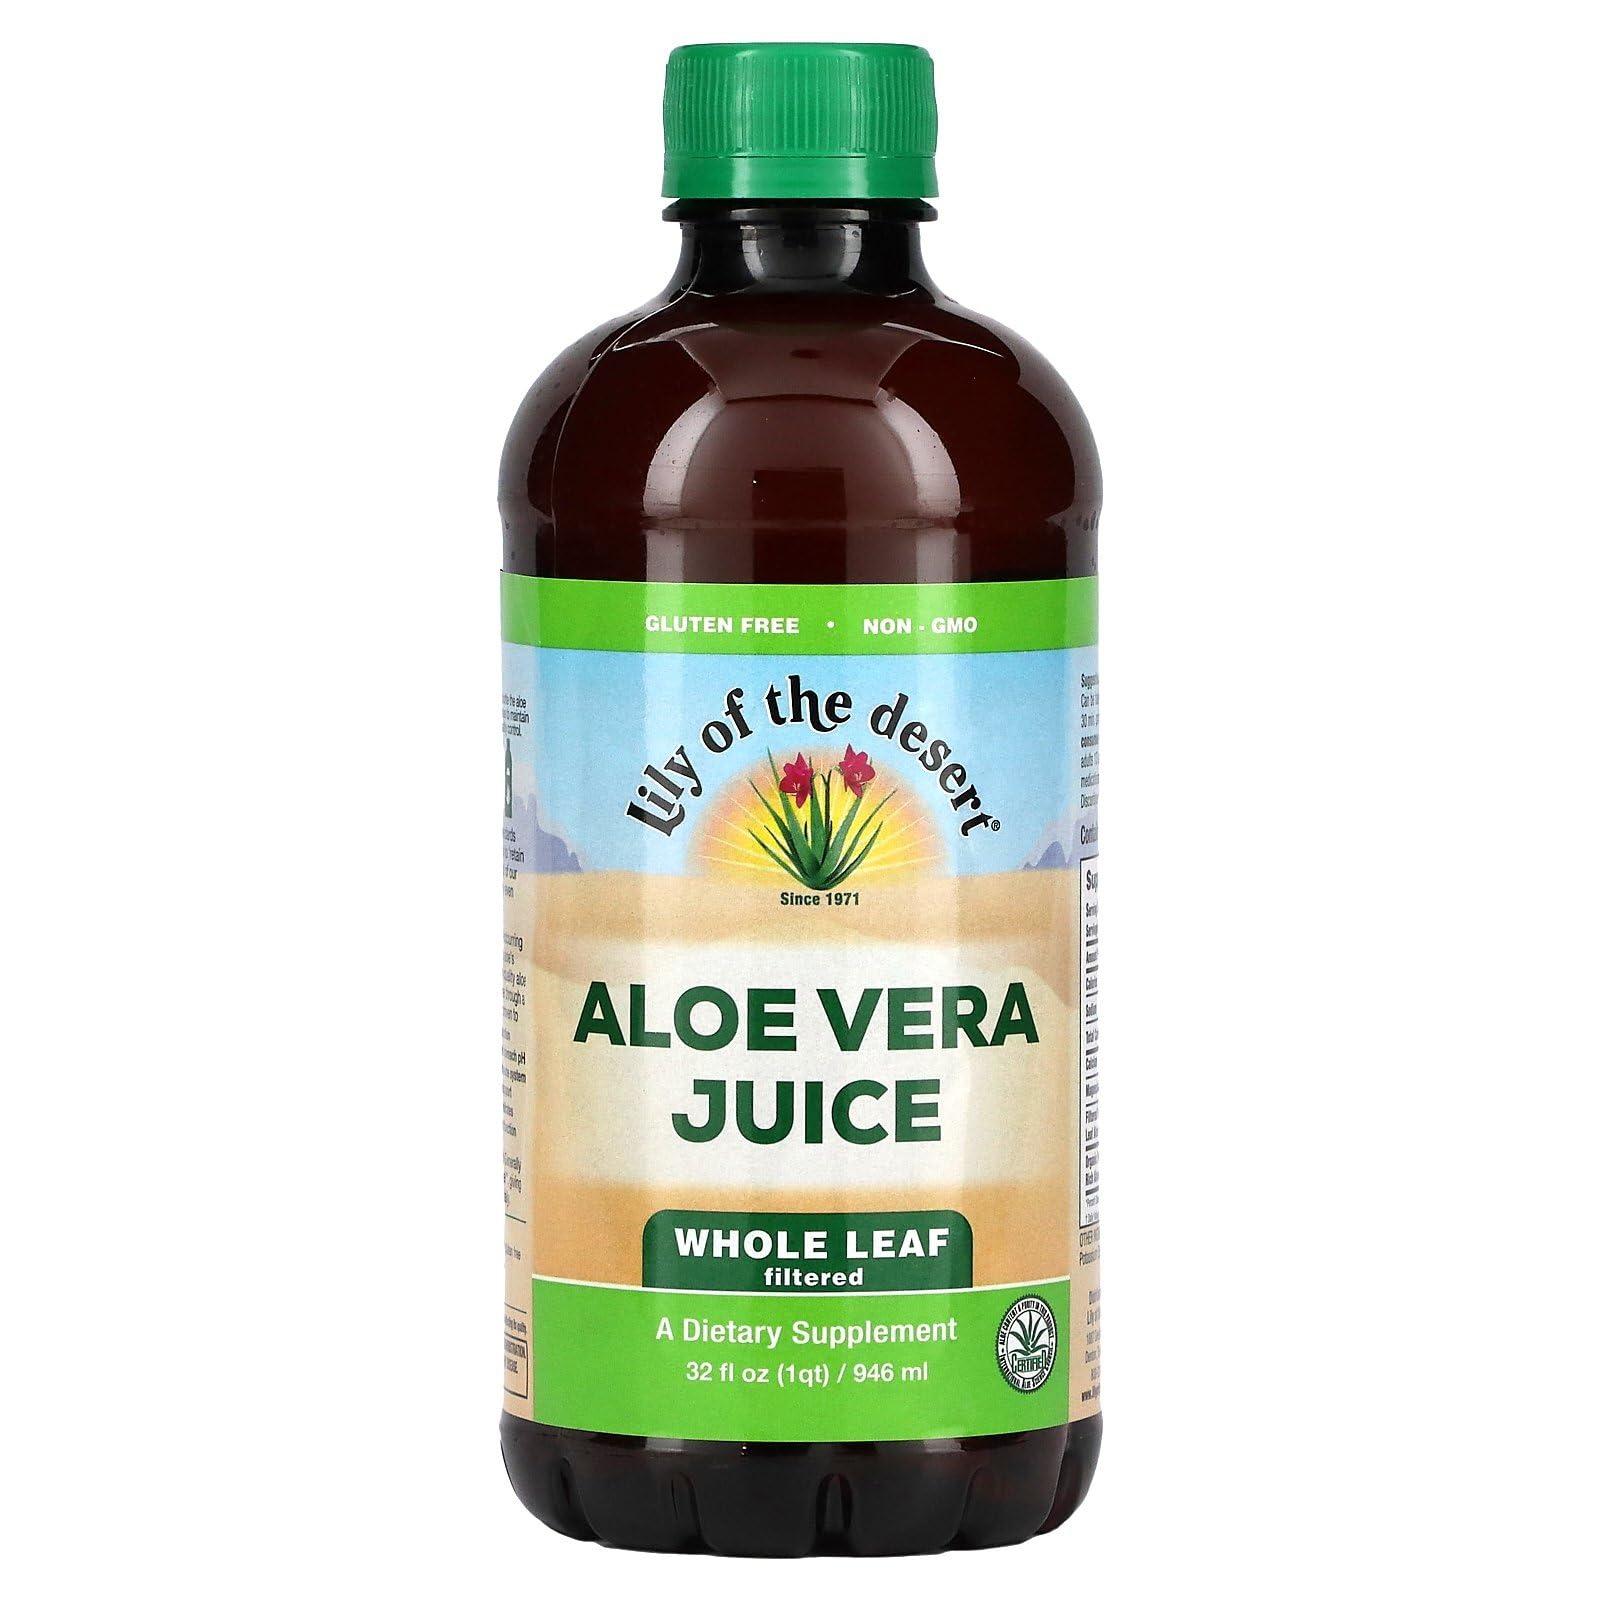
Item Name: LILY OF THE DESERT JUICE ALOE VERA WH LF ORG 32OZ
Value: 32.0
Unit: Fl Oz

Price: 15.985